The Mars Volta

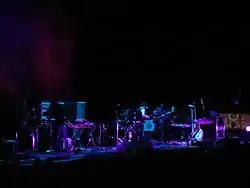
The Mars Volta playing with John Frusciante in Toronto on September 25, 2006

John Frusciante was featured on every track on "Amputechture", except for "Asilos Magdalena". Rodríguez-López contributed the solos and riffs where the guitar work needed to be doubled. Bixler-Zavala said in an interview, "...he taught Frusciante all the new songs and Frusciante tracked guitars for us so Omar could sit back and listen to the songs objectively. It's great that he wants to help us and do that."